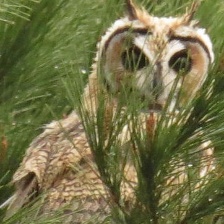
Species: STRIPED OWL
Scientific name: ASIO CLAMATOR
ImageNet parent category: great_grey_owl